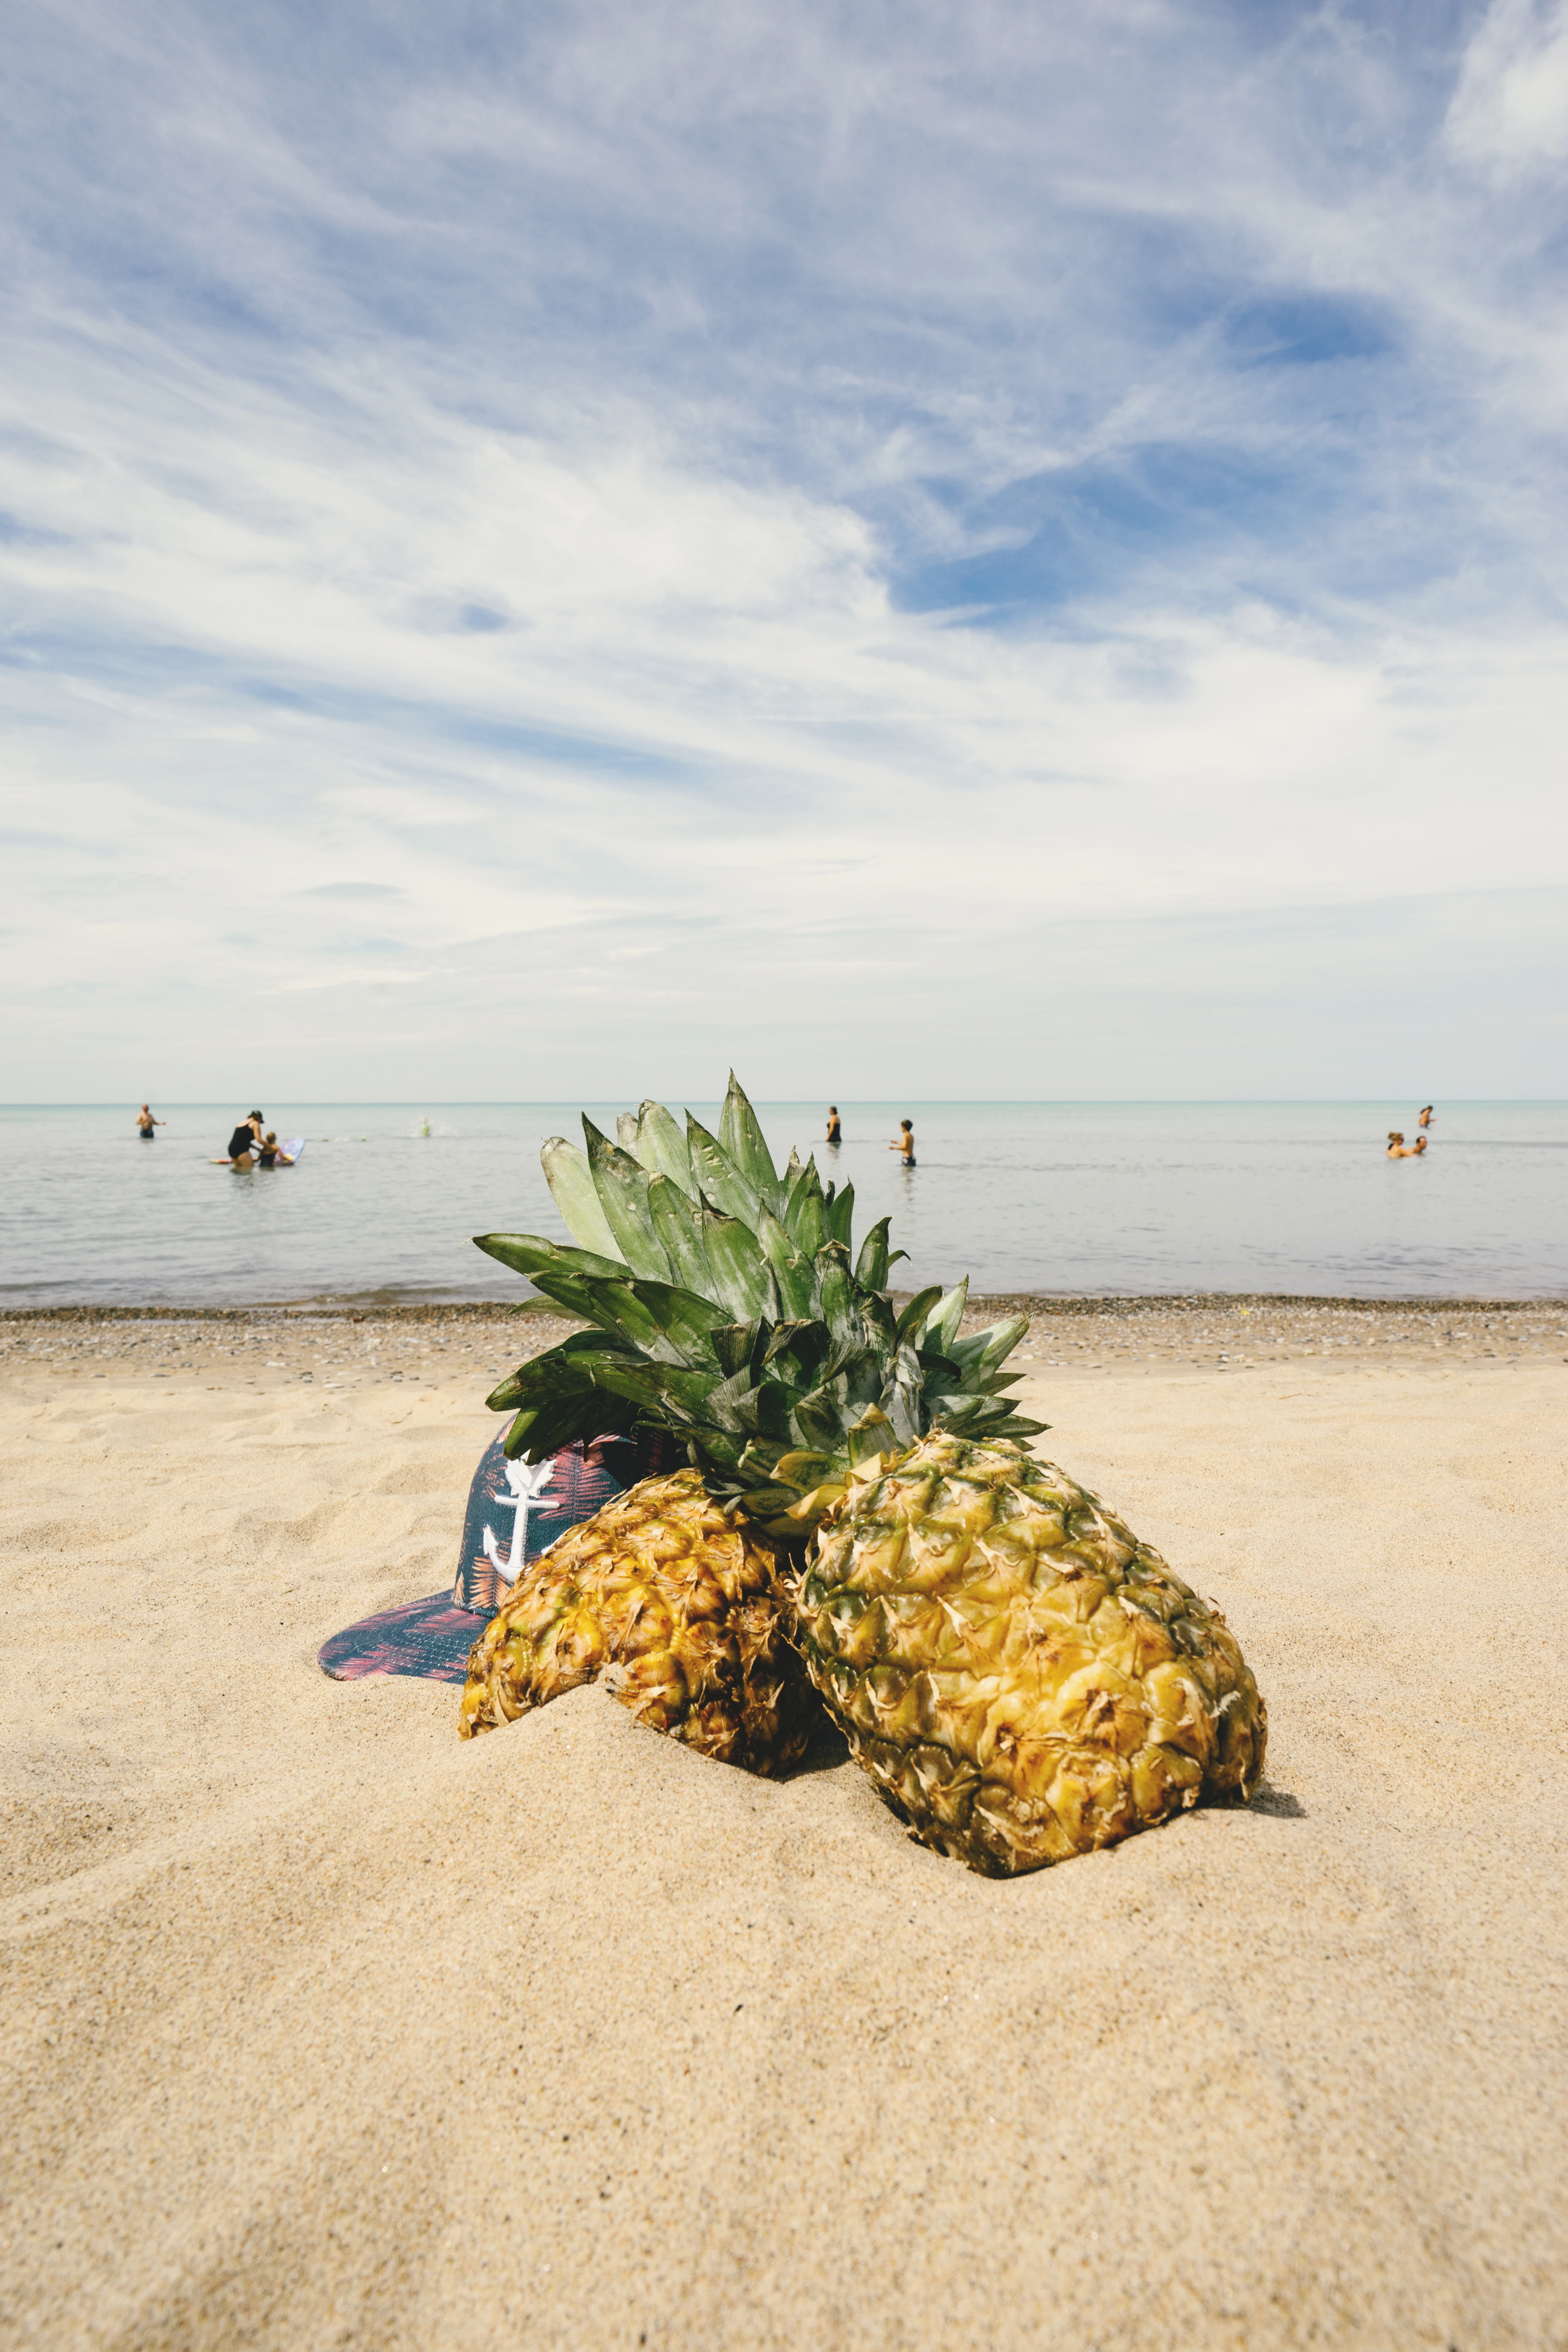
beach, sea, coast, tree, water, sand, rock, ocean, fruit, shore, walkway, summer, vacation, travel, tropical, bay, leisure, seashore, material, pineapple, body of water, blue sky, tropical fruit, outdoors, relaxation, beachlife, summertime, exotic, tropics, cape, summer vibes, arecales